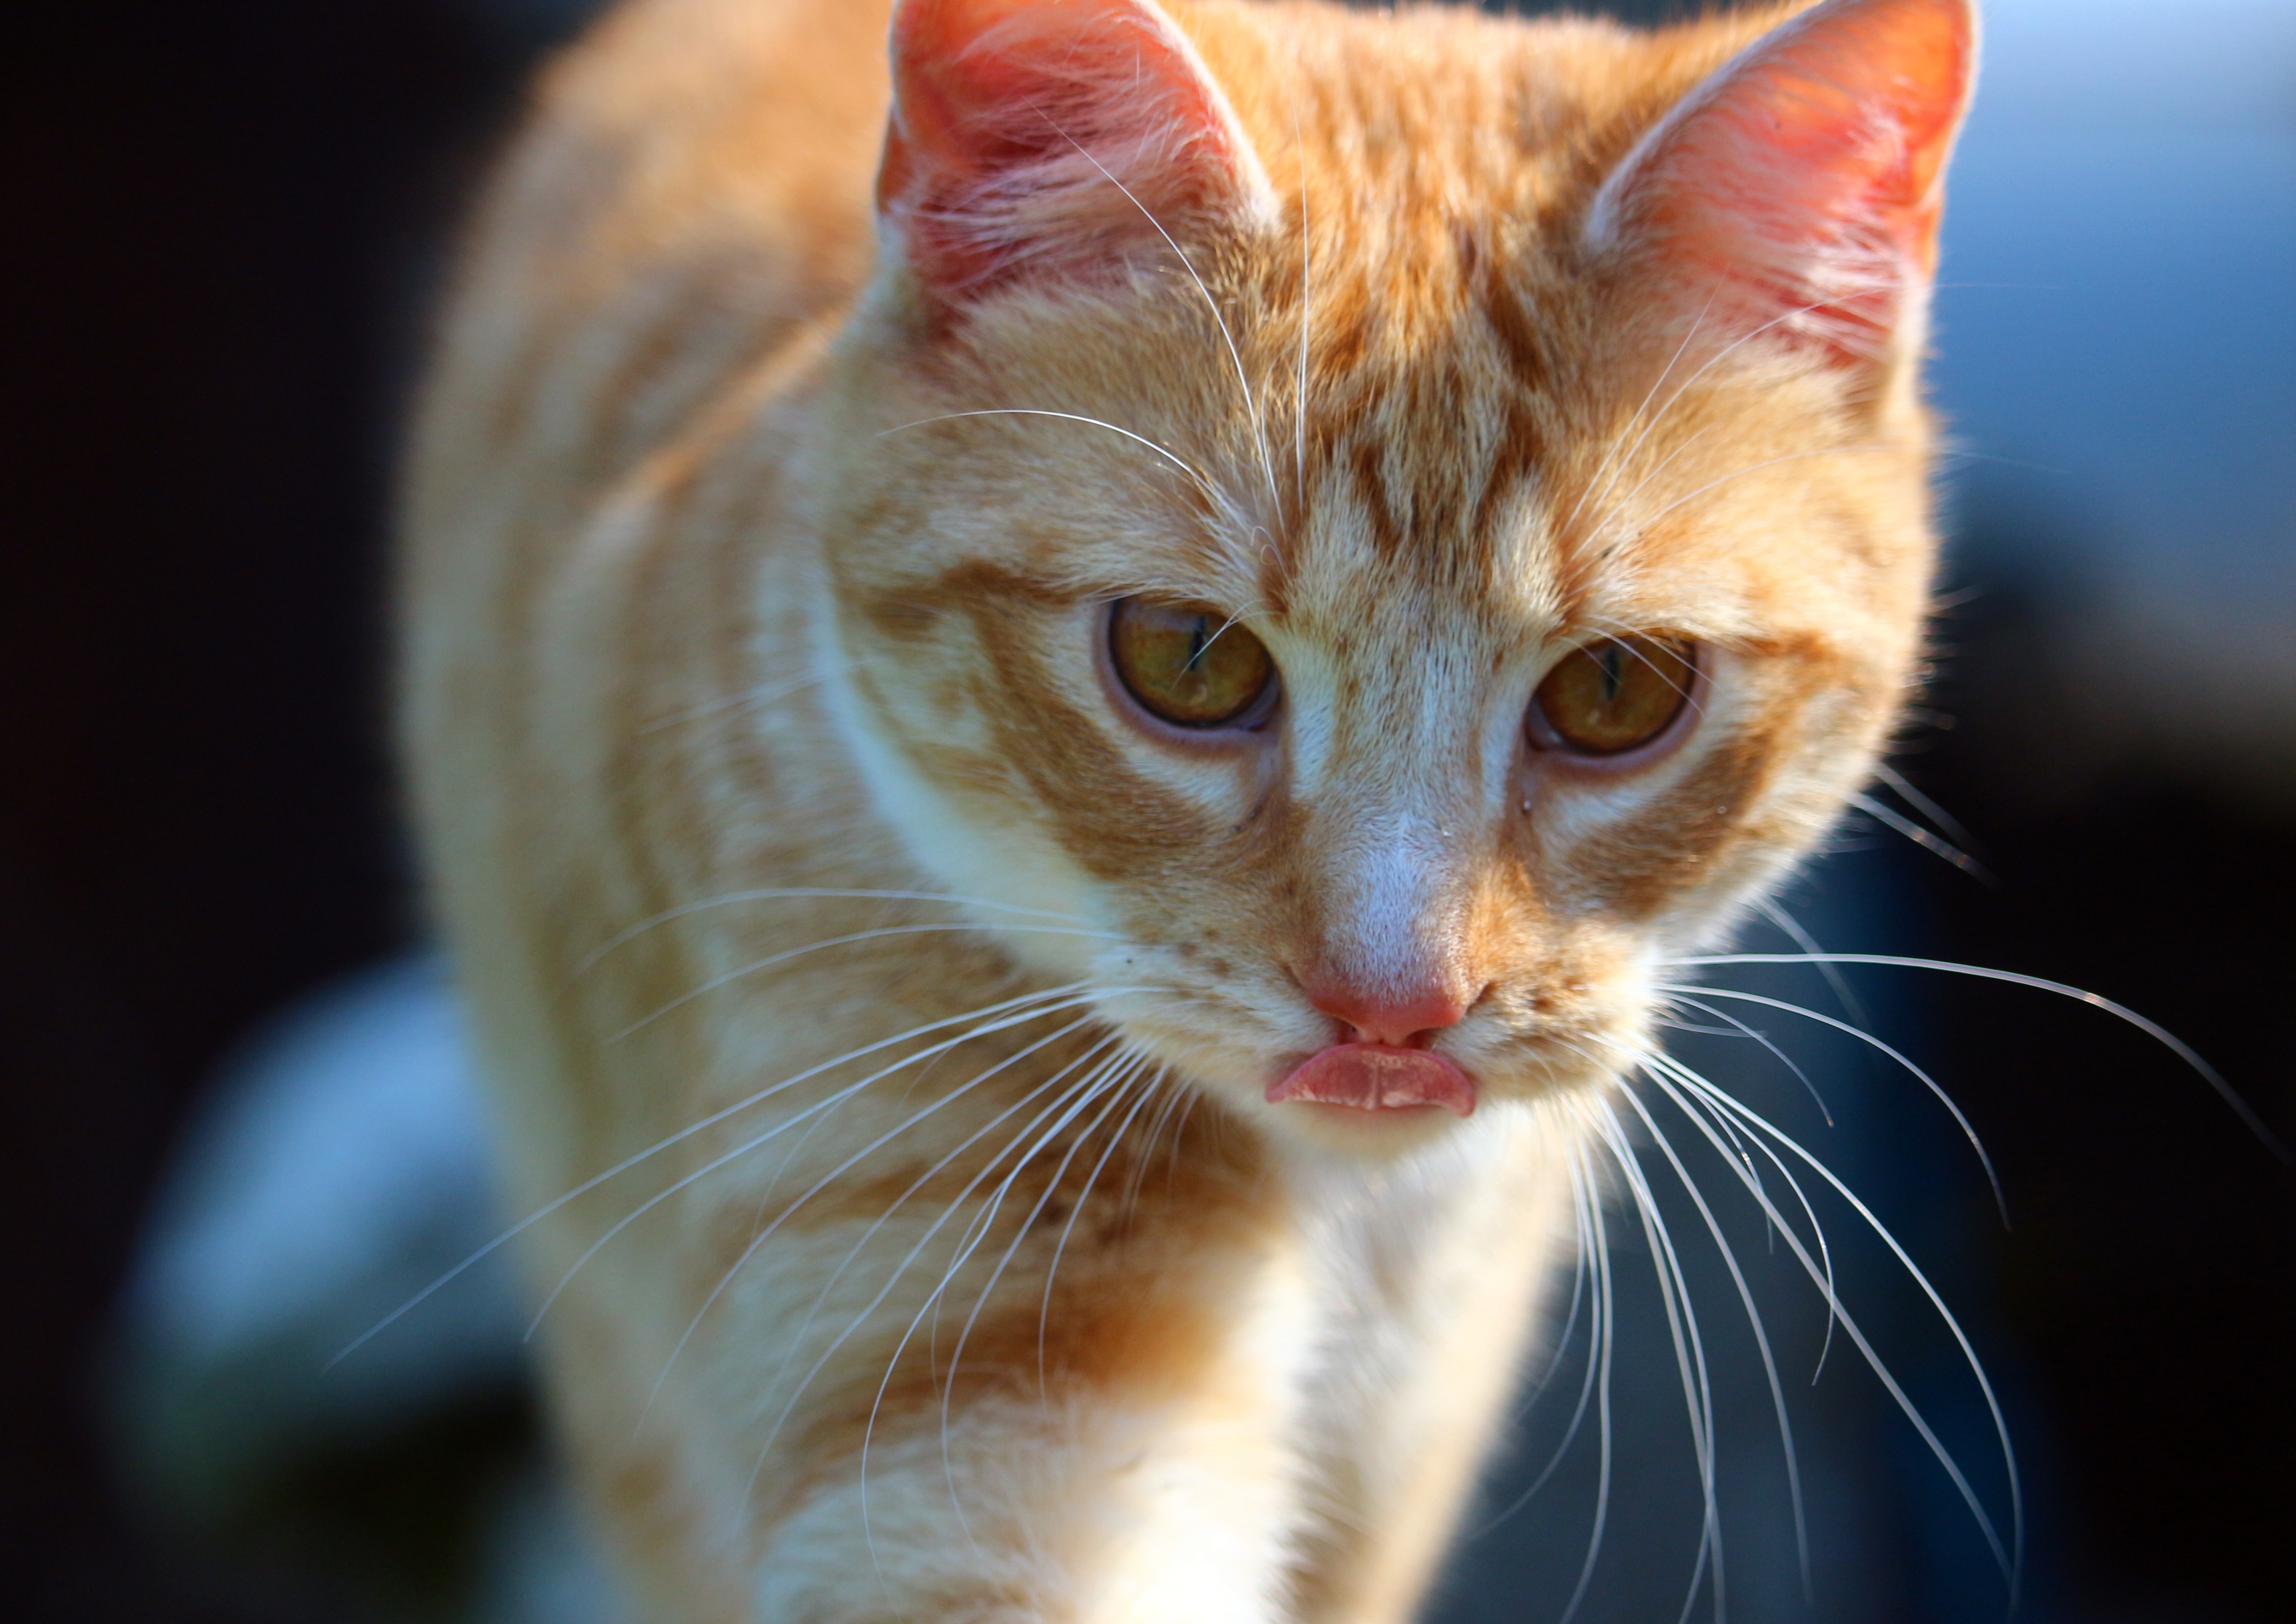
kitten, cat, mammal, fauna, yawn, close up, nose, whiskers, snout, vertebrate, mieze, domestic cat, mackerel, tiger cat, macro photography, young cat, red mackerel tabby, red cat, tabby cat, cat baby, bengal, small to medium sized cats, cat like mammal, domestic short haired cat, rusty spotted cat